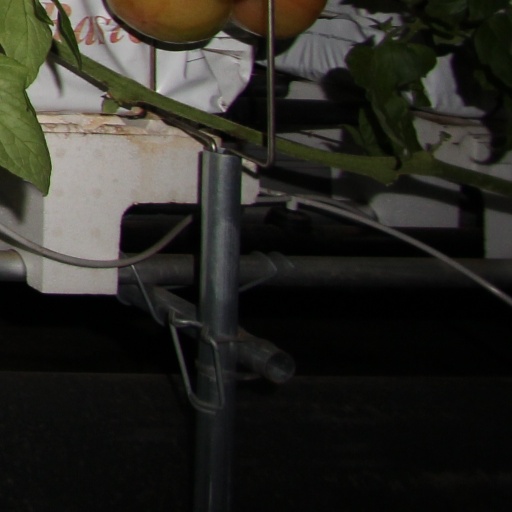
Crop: tomato